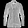
Label: Coat